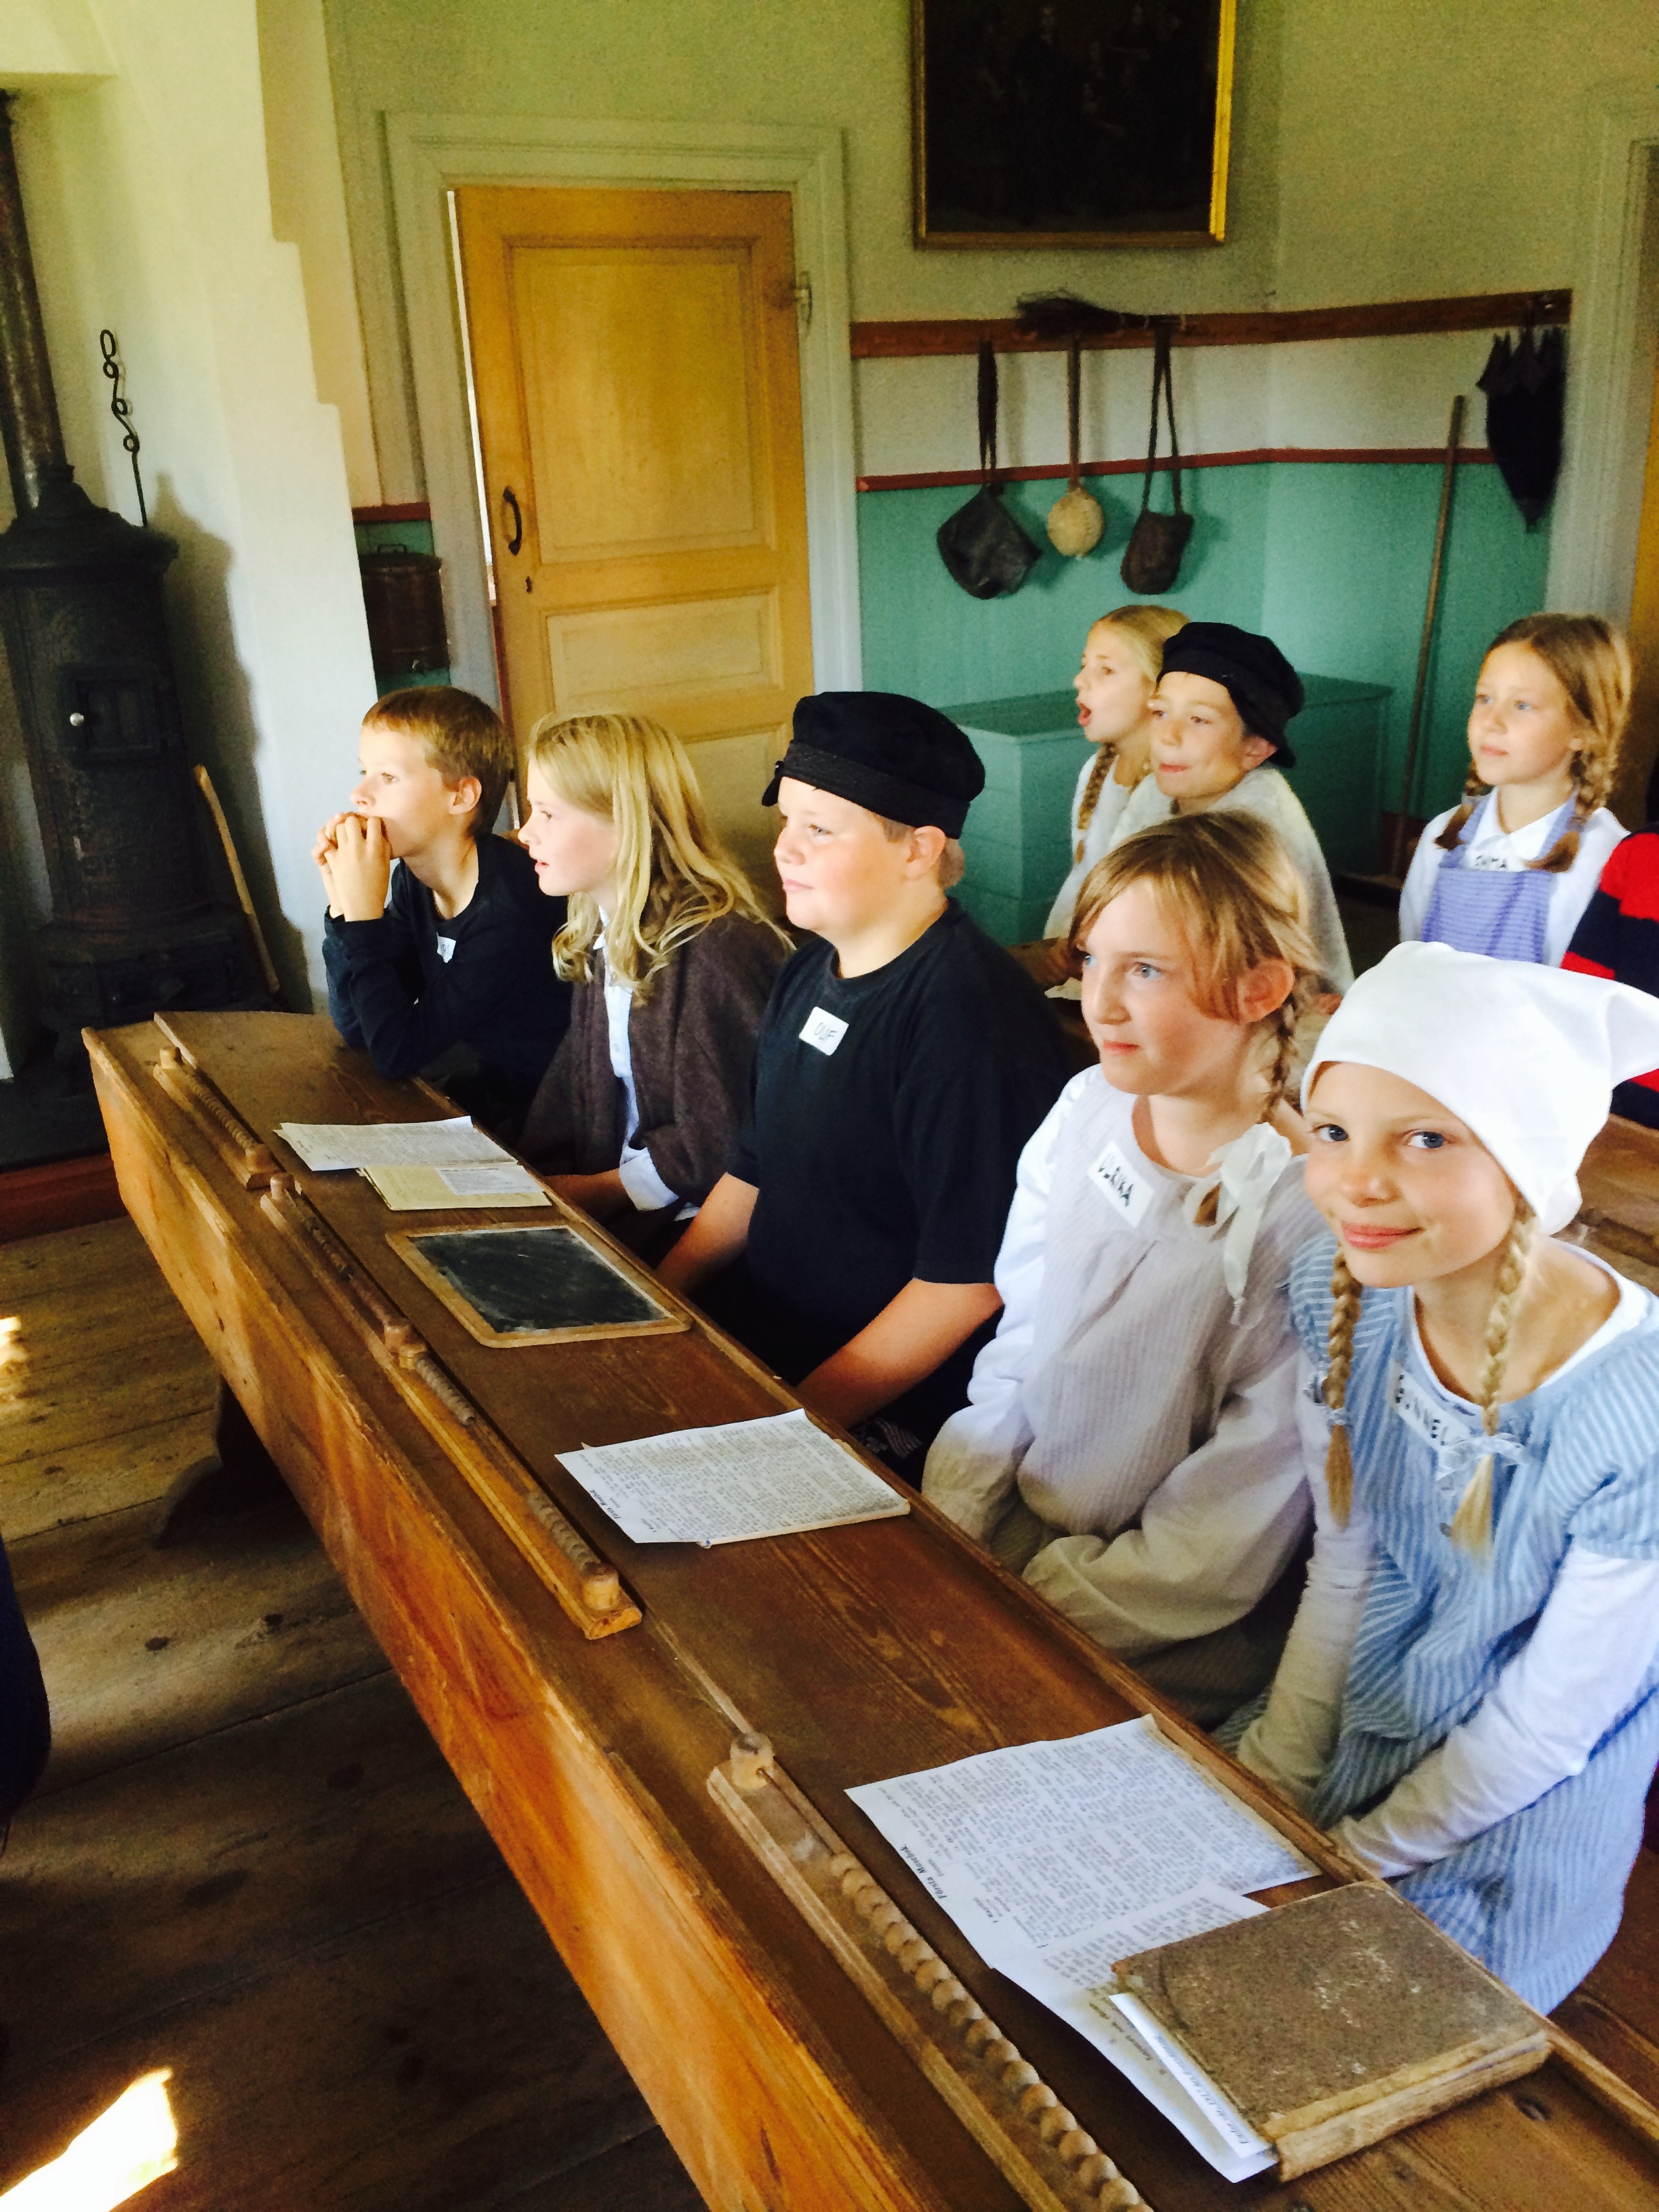
person, school, sooner in sweden, school museum